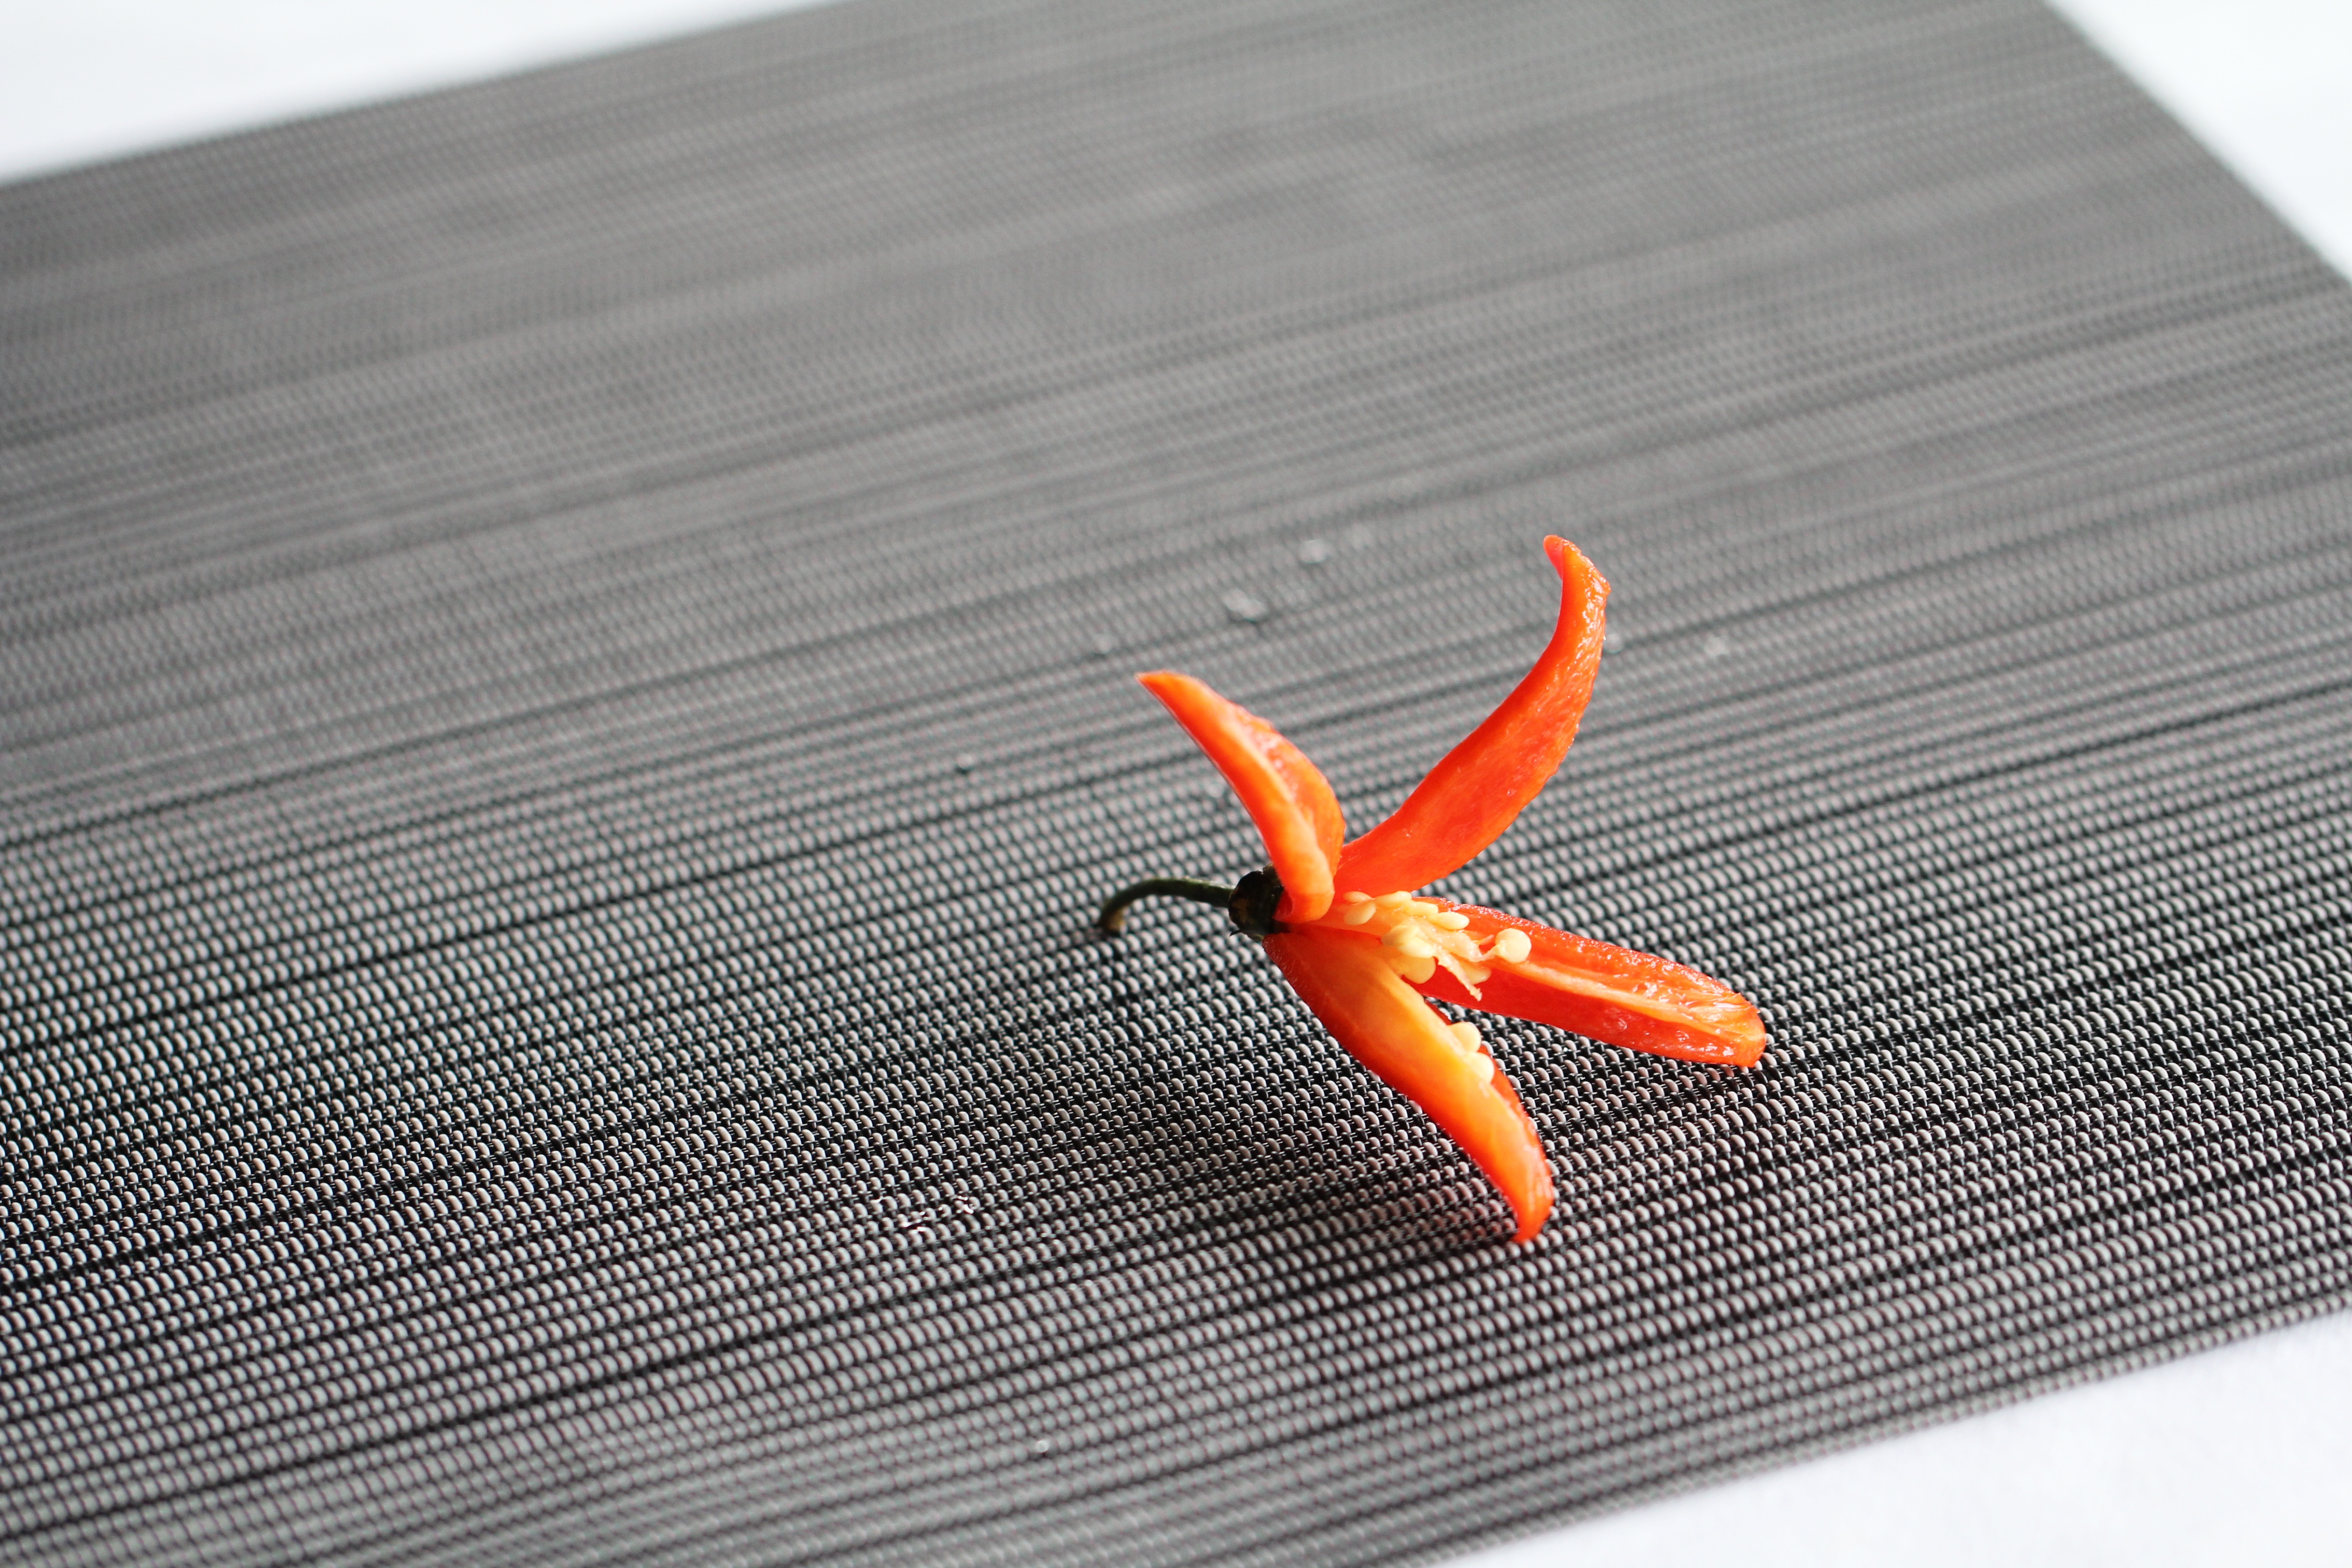
material, condiment, chilli, thai, flavoring, thai ingredient, hot peper